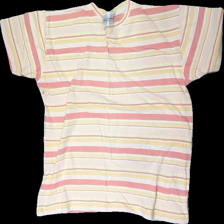
View: front
Type: T-shirt
Category: Ladies
Brand: Lindex
Colors: Yellow, Pink, White
Material: 100% cotton
Pattern: Striped
Cut: Regular
Size: 38
Season: All
Holes: Major
Damage: hål
Damage location: top left
Damage 2: hål
Damage 2 location: top right
Damage 3: hål
Damage 3 location: bottom center
Price range: <50
Recommended usage: Energy recovery
Description: randigt linne med hål överallt.